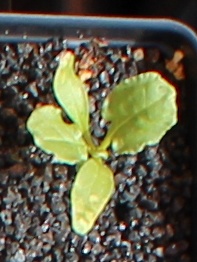
Label: Sugar beet